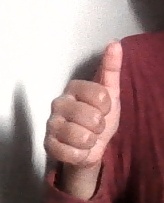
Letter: aleff